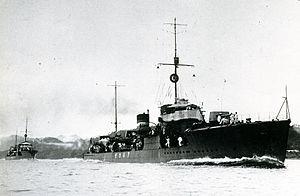
La classe Minekaze est la première classe de destroyers de 1ʳᵉ classe de la Marine impériale japonaise construite après la Première Guerre mondiale.
L'Akikaze est un destroyer de classe Minekaze construit pour la Marine impériale japonaise pendant les années 1920.
Cette liste dresse les plus grandes catastrophes maritimes pendant la Seconde Guerre mondiale au regard du nombre de victimes. Du fait de son contexte, une Seconde Guerre mondiale sanguinaire entachée de nombreux drames, ces catastrophes resteront longtemps quasi ignorées.